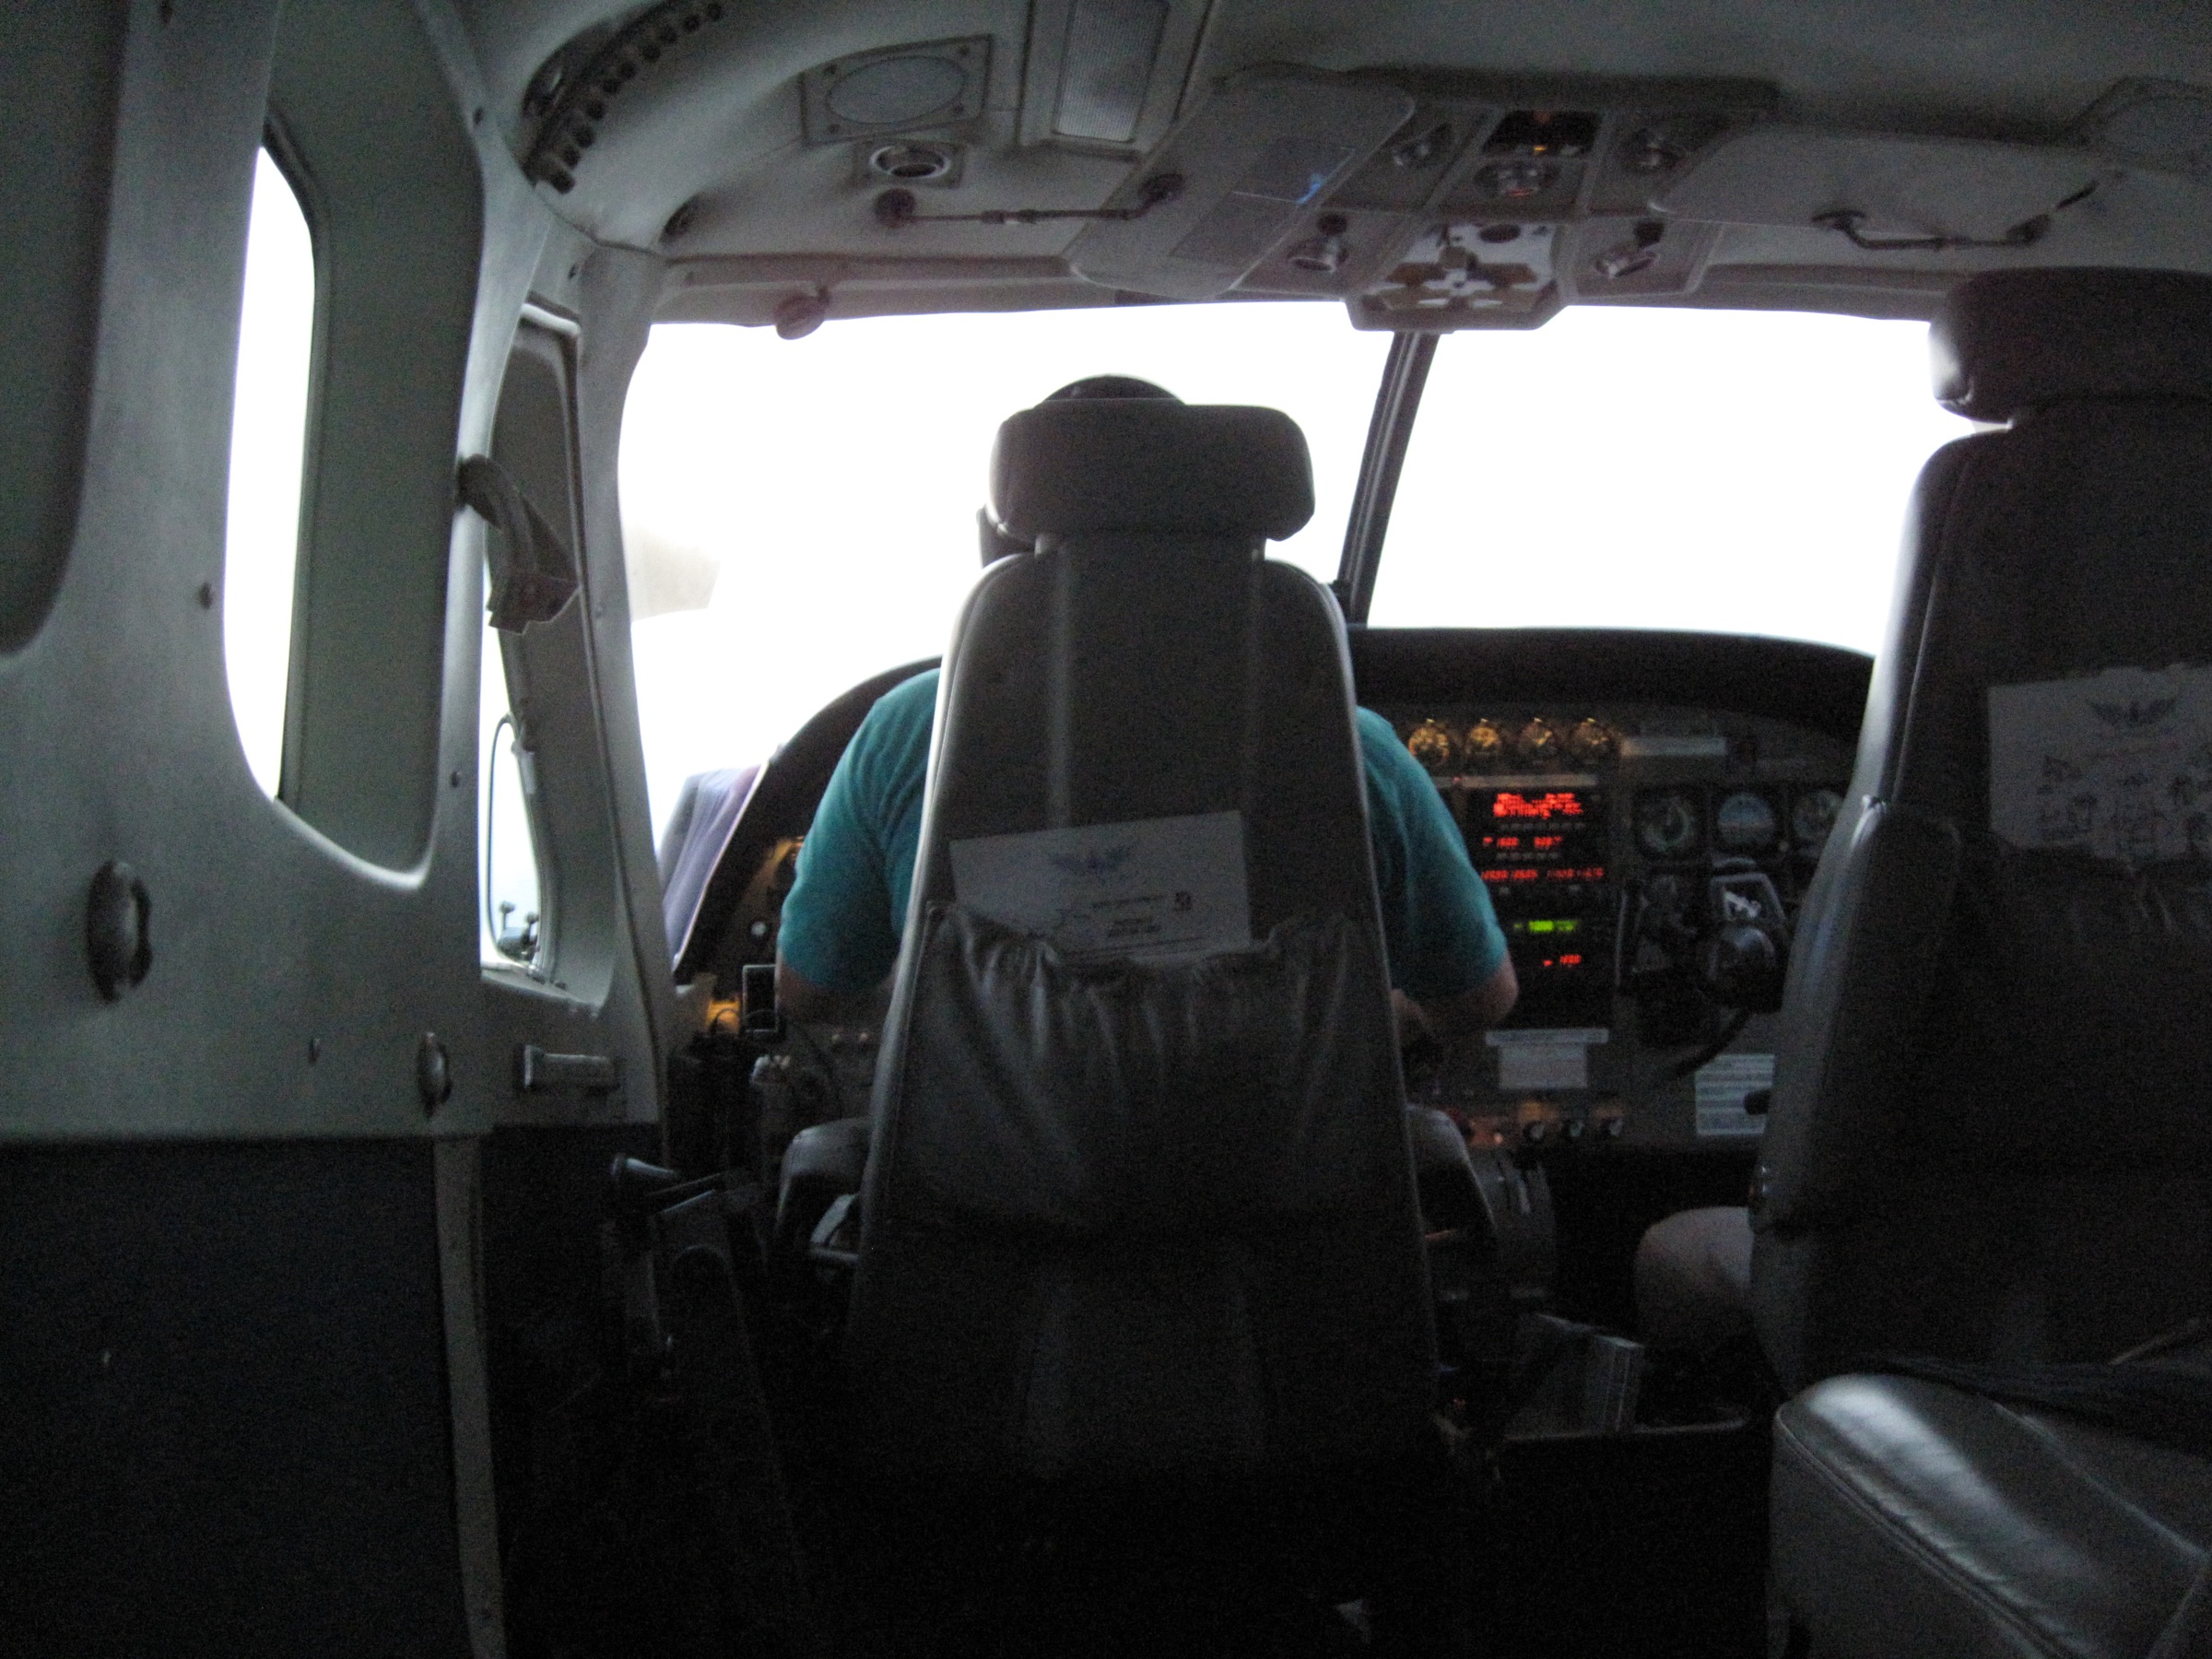
car, van, vehicle, cockpit, bahamas, passenger, minibus, commercial vehicle, automobile make